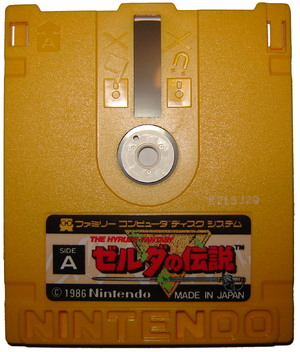
The Legend of Zelda est un jeu d'action-aventure développé et édité par Nintendo le 21 février 1986 au Japon sur Famicom Disk System, l'extension de la Famicom, puis sur NES en juillet 1987 aux États-Unis et en novembre 1987 en Europe. Il s'agit du premier épisode de la série homonyme.